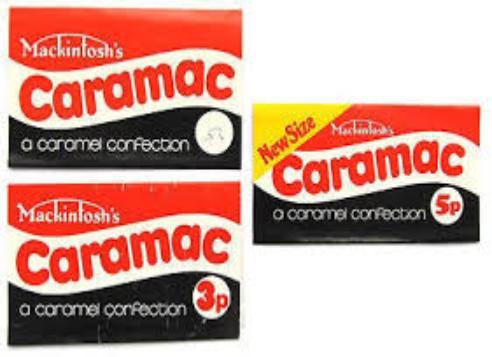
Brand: Caramac
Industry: Food